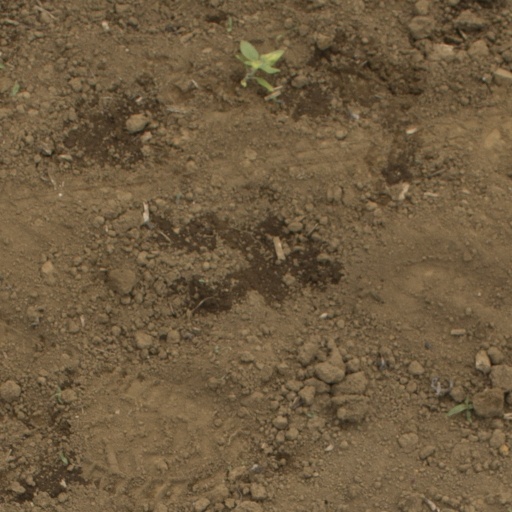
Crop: Jerusalem artichoke